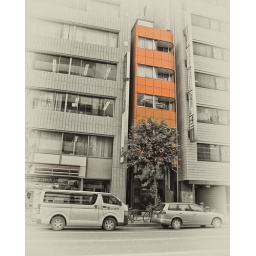
An interesting orange building sandwiched between its neighbors in Shinjuku, Tokyo, Japan.